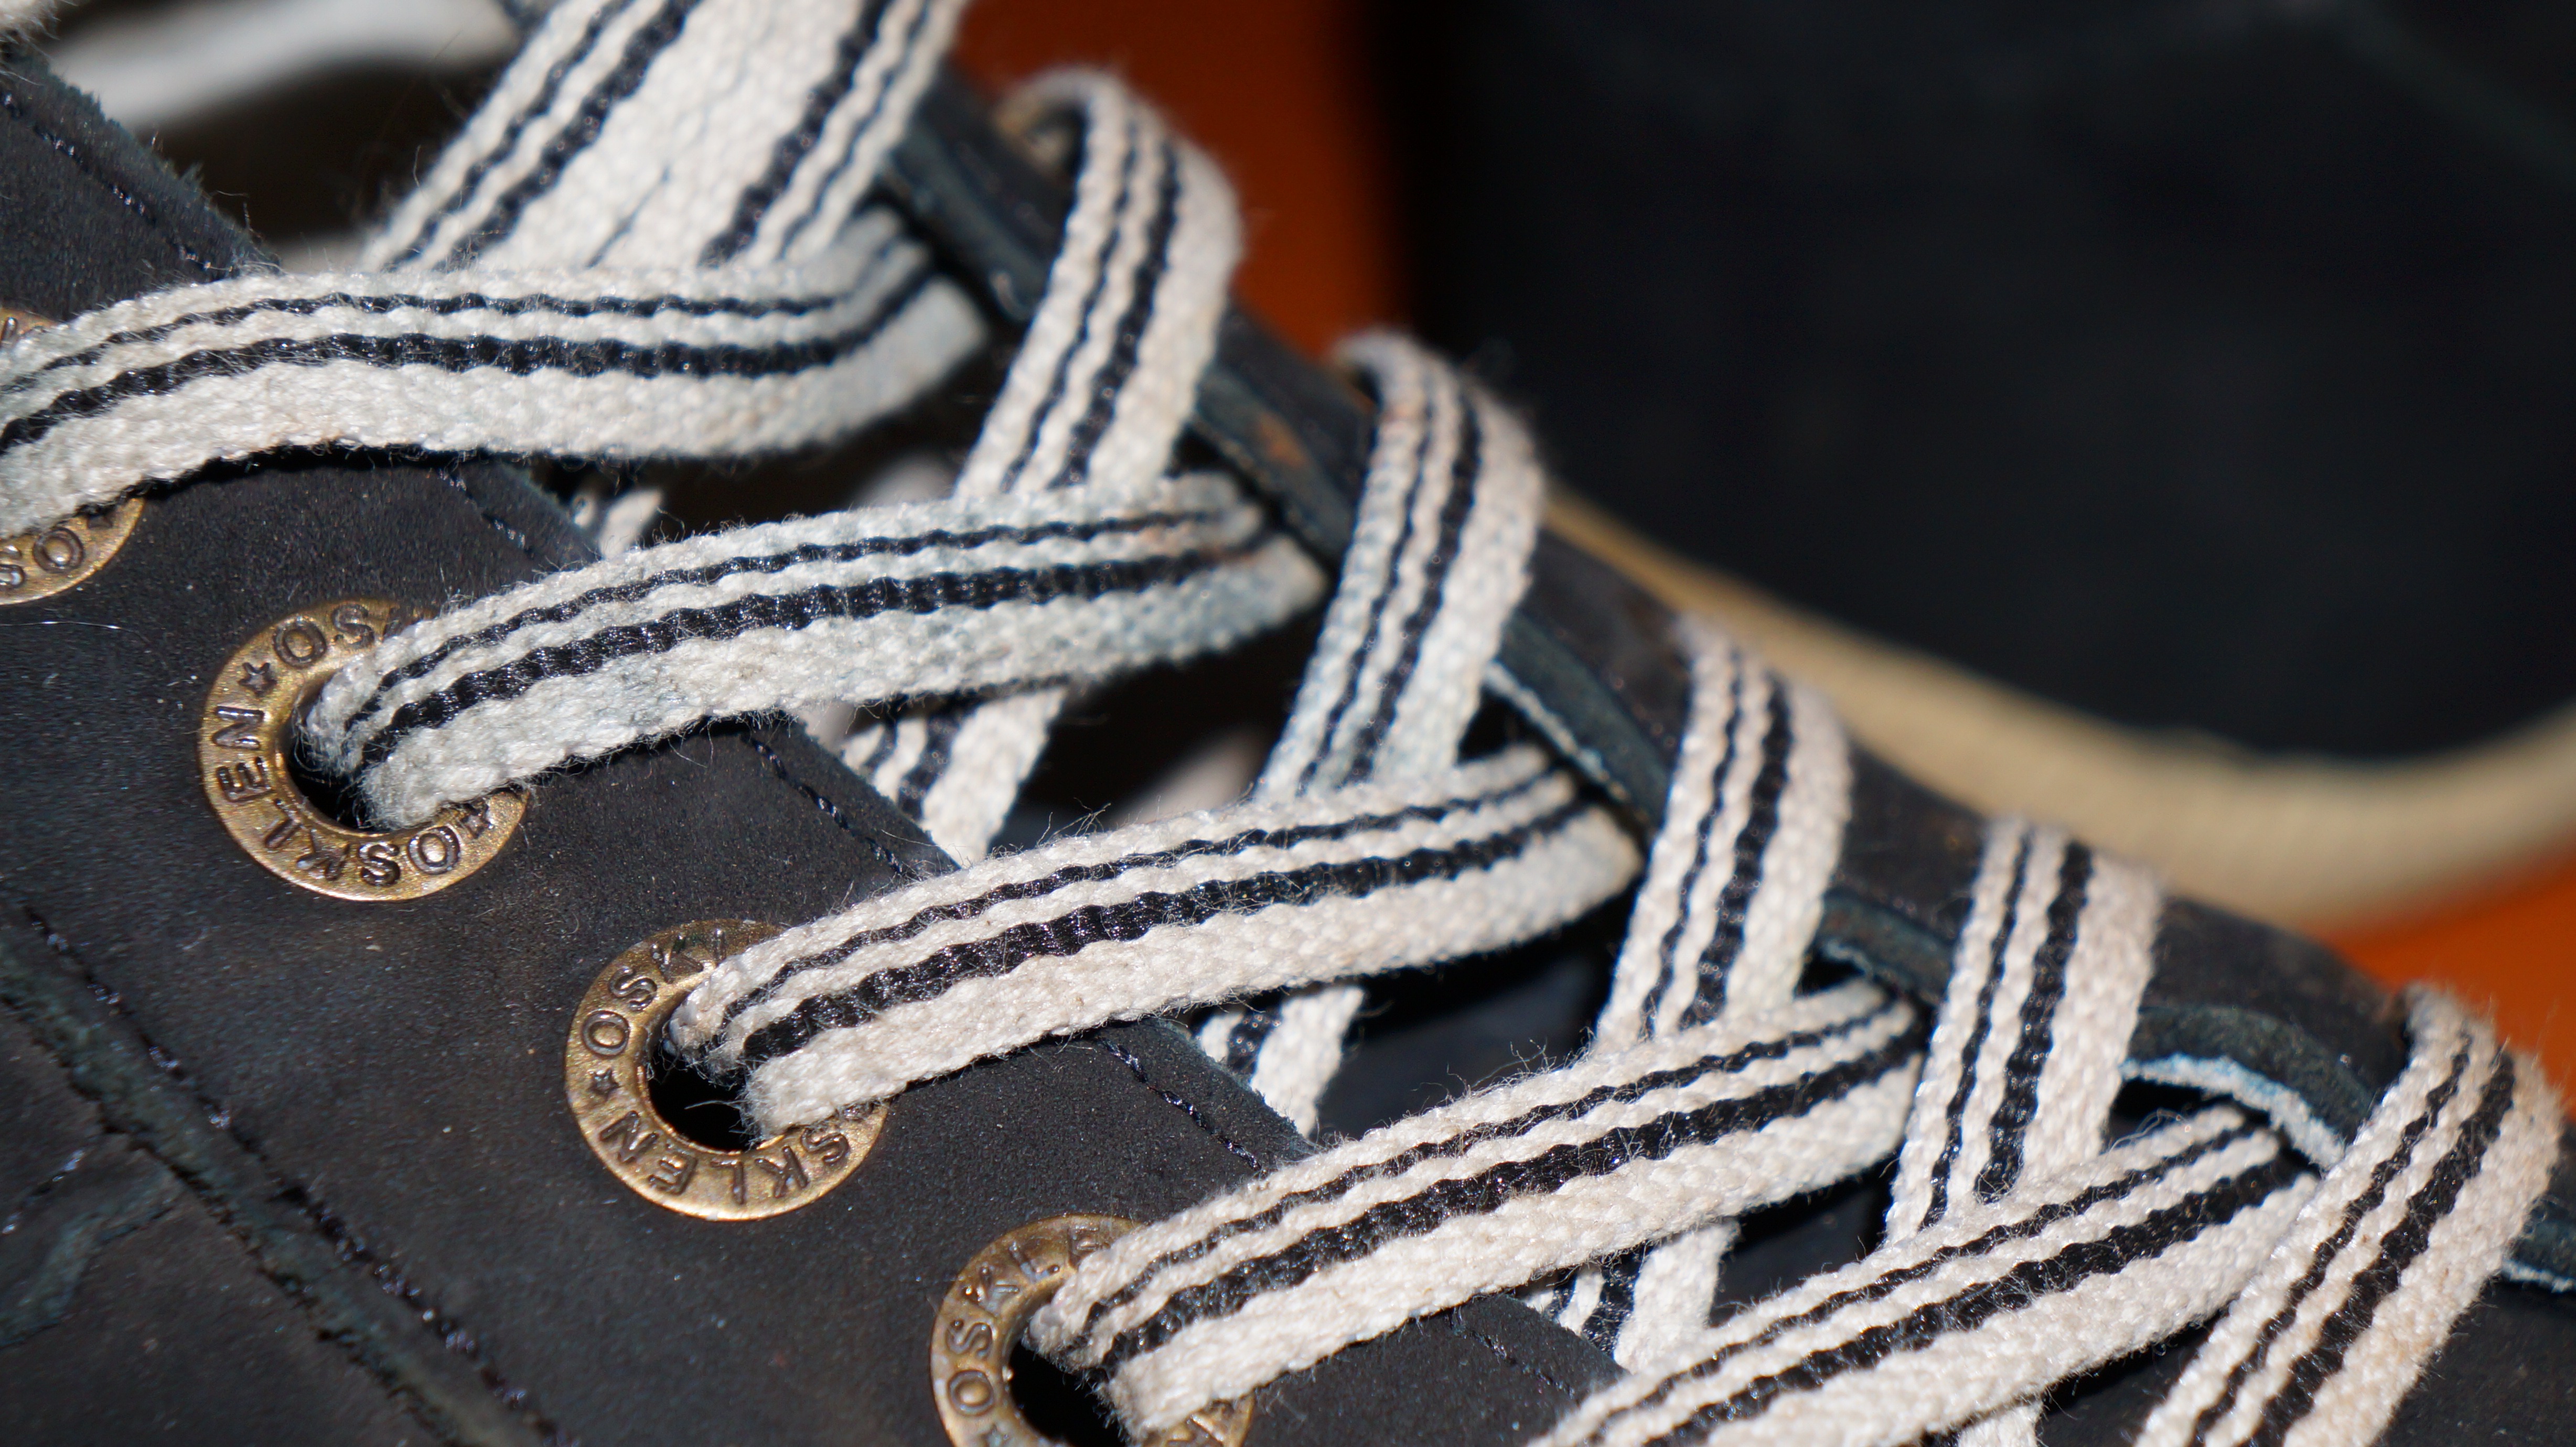
hand, shoe, rope, white, chain, black, shoelace, shoes, tennis, footwear